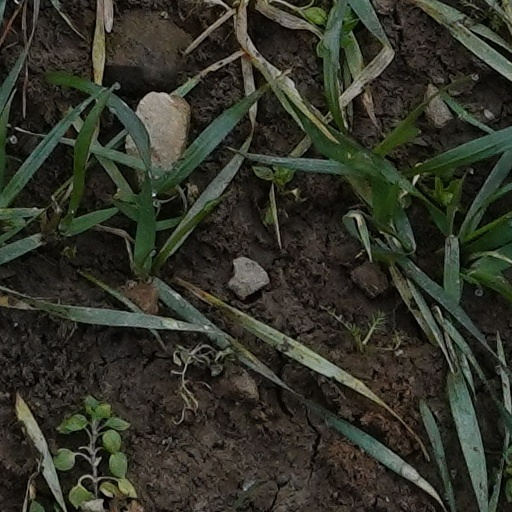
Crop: wheat